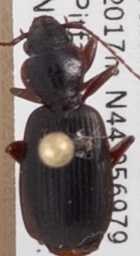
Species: Cymindis cribricollis
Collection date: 2018-07-26
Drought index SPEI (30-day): -1.348
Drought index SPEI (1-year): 1.834
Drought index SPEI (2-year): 1.01